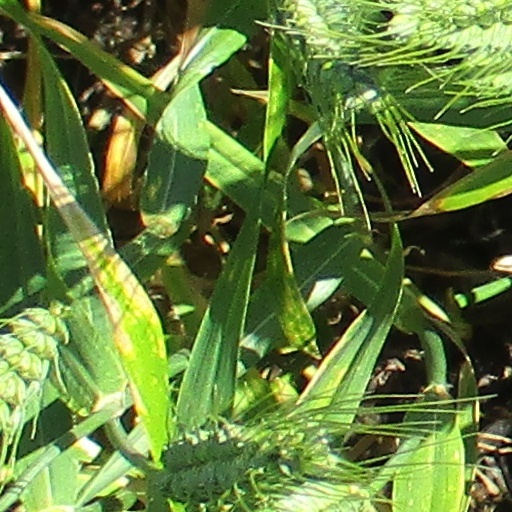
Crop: wheat